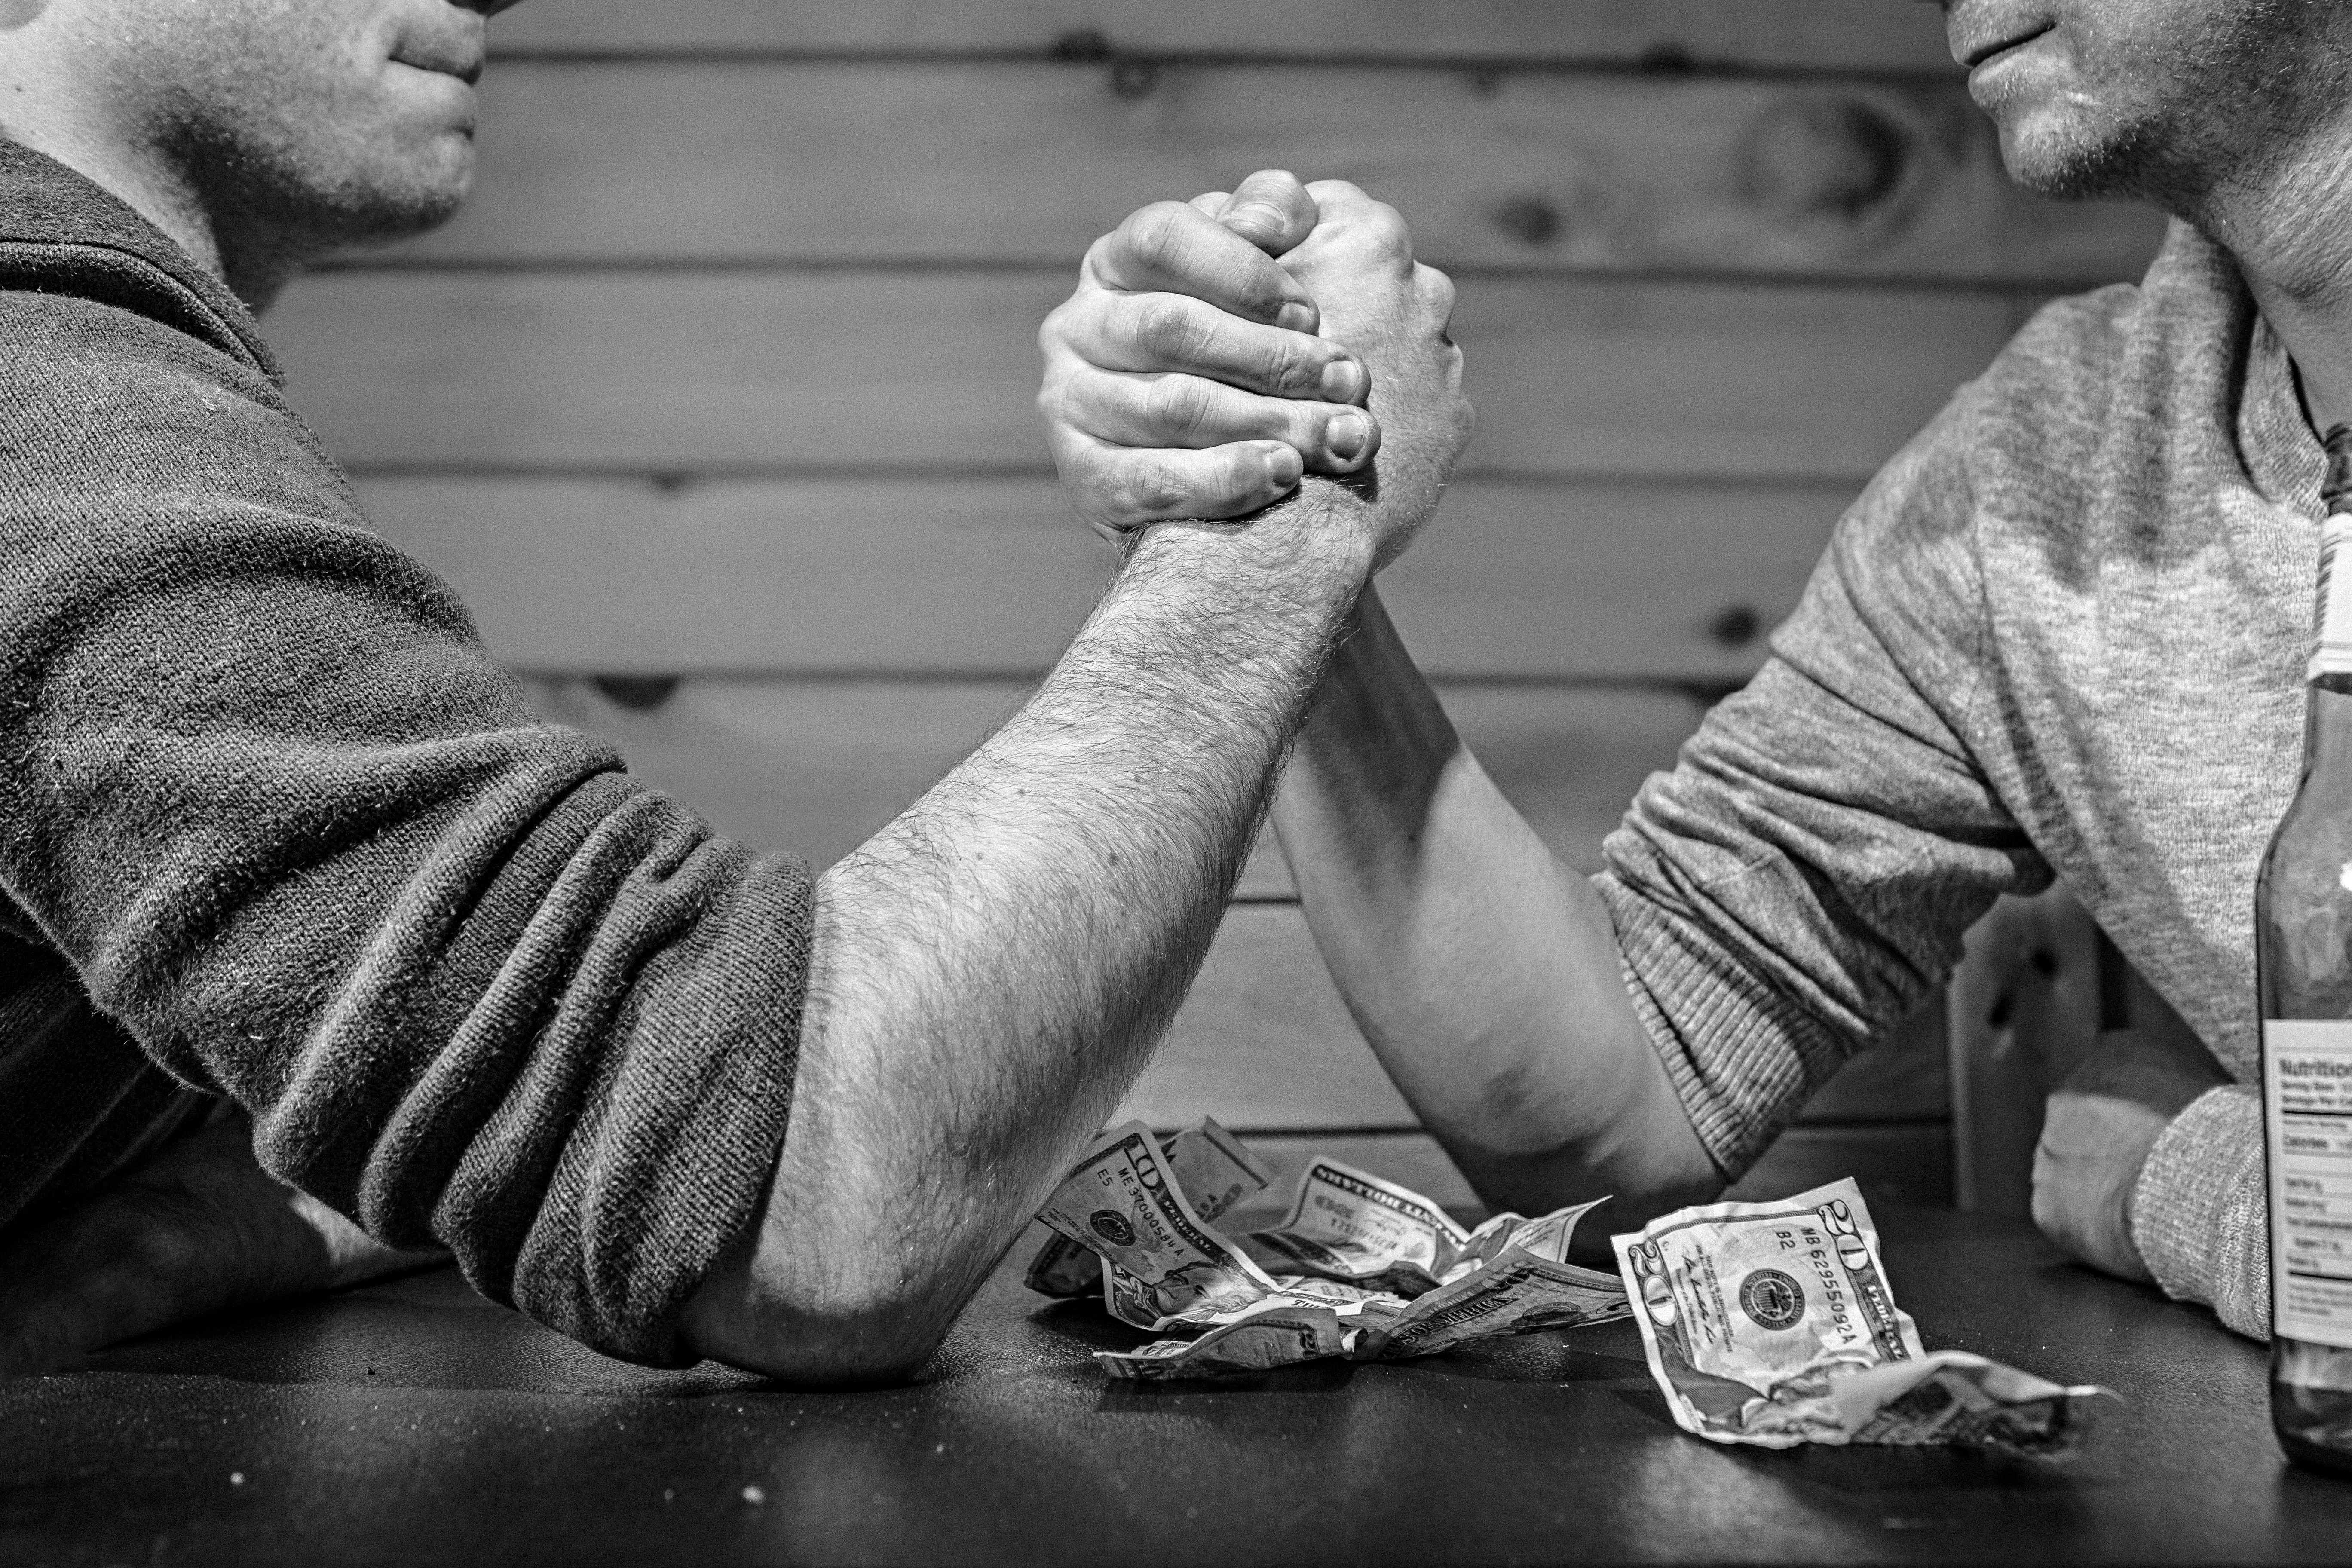
hand, man, table, person, black and white, people, white, photography, sitting, money, black, monochrome, fight, competition, power, men, hands, photograph, gambling, strong, strength, win, interaction, betting, bet, bills, rivalry, monochrome photography, human positions, arm wrestling, indian wrestling